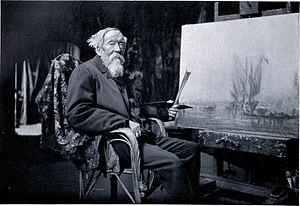
Félix Ziem dans son atelier
Félix Ziem, né le 25 février 1821 à Beaune et mort le 10 novembre 1911 à Paris, est un peintre français de l'École de Barbizon renommé pour ses marines et ses paysages de Venise et de Constantinople. Rattaché au mouvement orientaliste, il est considéré comme un des précurseurs de l'impressionnisme.